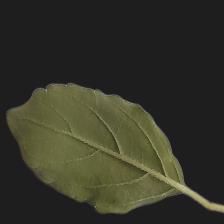
Plant: Tulsi